Neochoristodera

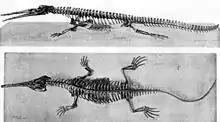
Lateral and dorsal views of a "Champsosaurus" skeletal mount

Neochoristoderes are thought to be fully aquatic. They possess laterally flattened, muscular tails and paddle-like limbs, their torsos are dorsoventrally flattened with short but massive ribs and their gastralia are heavily ossified, facilitating sinking. While they have their nostrils at the end of the snout as in crocodiles, they are oriented towards the tip instead of dorsally; their eye sockets are similarly forward-facing, implying that these animals did not surface often and probably simply rose the snout in a snorkel-like fashion. As in most choristoderes the skin lacks scutes, instead having small, non-overlapping scales. In "Champsosaurus" adult females are thought to have particularly ossified limbs and pelvises, implying that they could crawl unto land, while adult males and juveniles could not. As most choristoderes are thought to have been ovoviviparous or viviparous, it is likely that at least some neochoristoderes were too.